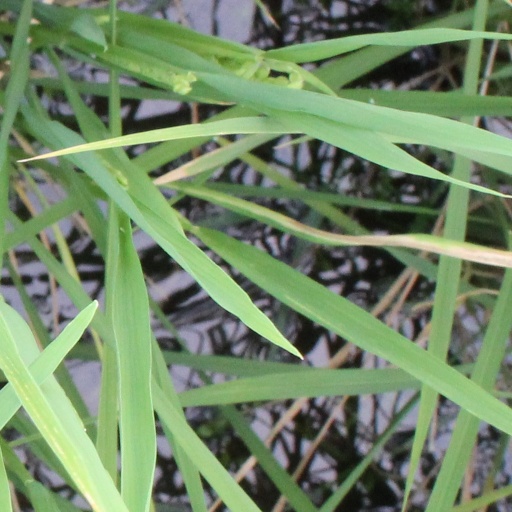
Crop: rice